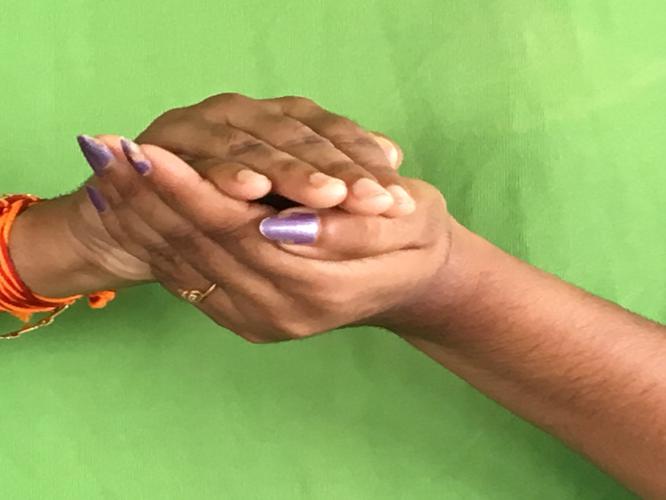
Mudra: Samputa
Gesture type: double_hand